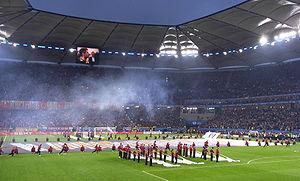
La finale de la Ligue Europa 2009-2010 est la 39ᵉ finale de la Ligue Europa de l'UEFA, et la 1ʳᵉ depuis la réforme de l’ancienne Coupe UEFA. Ce match de football a lieu le 12 mai 2010 à l'HSH Nordbank Arena d'Hambourg, en Allemagne.